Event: Nepal Earthquake
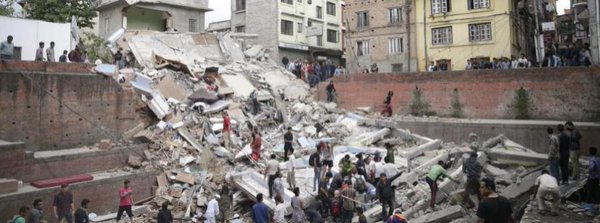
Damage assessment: damage